John Bluett

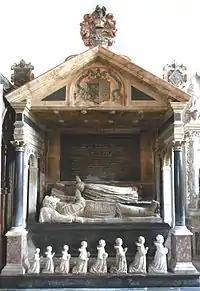
Monument to Sir John Bluett (d.1634) and his wife Elizabeth Portman (d.1636), Bluett Chapel, All Saints Church, Holcombe Rogus. Of the eight daughters kneeling below, the eldest, 4th, 5th & 6th all carry skulls indicating prior decease

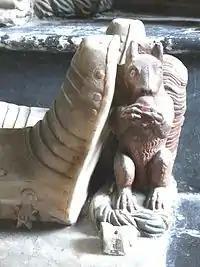
Squirrel crest of Bluett family serving as footrest to effigy of Sir John Bluett (d.1634) in Holcombe Rogus Church

An elaborate marble monument to Sir John Bluett (d.1634) and his wife Elizabeth Portman (d.1636) exists in the Bluett Chapel, All Saints Church, Holcombe Rogus. Alabaster recumbent effigies of the couple are contained under a classical canopy. Sir John is dressed in full armour of Almain rivets and his head rests on a pillow with lace border in which is worked the Bluett crest of a squirrel eating a nut. The squirrel also appears as his footrest. A tablet above is inscribed thus: